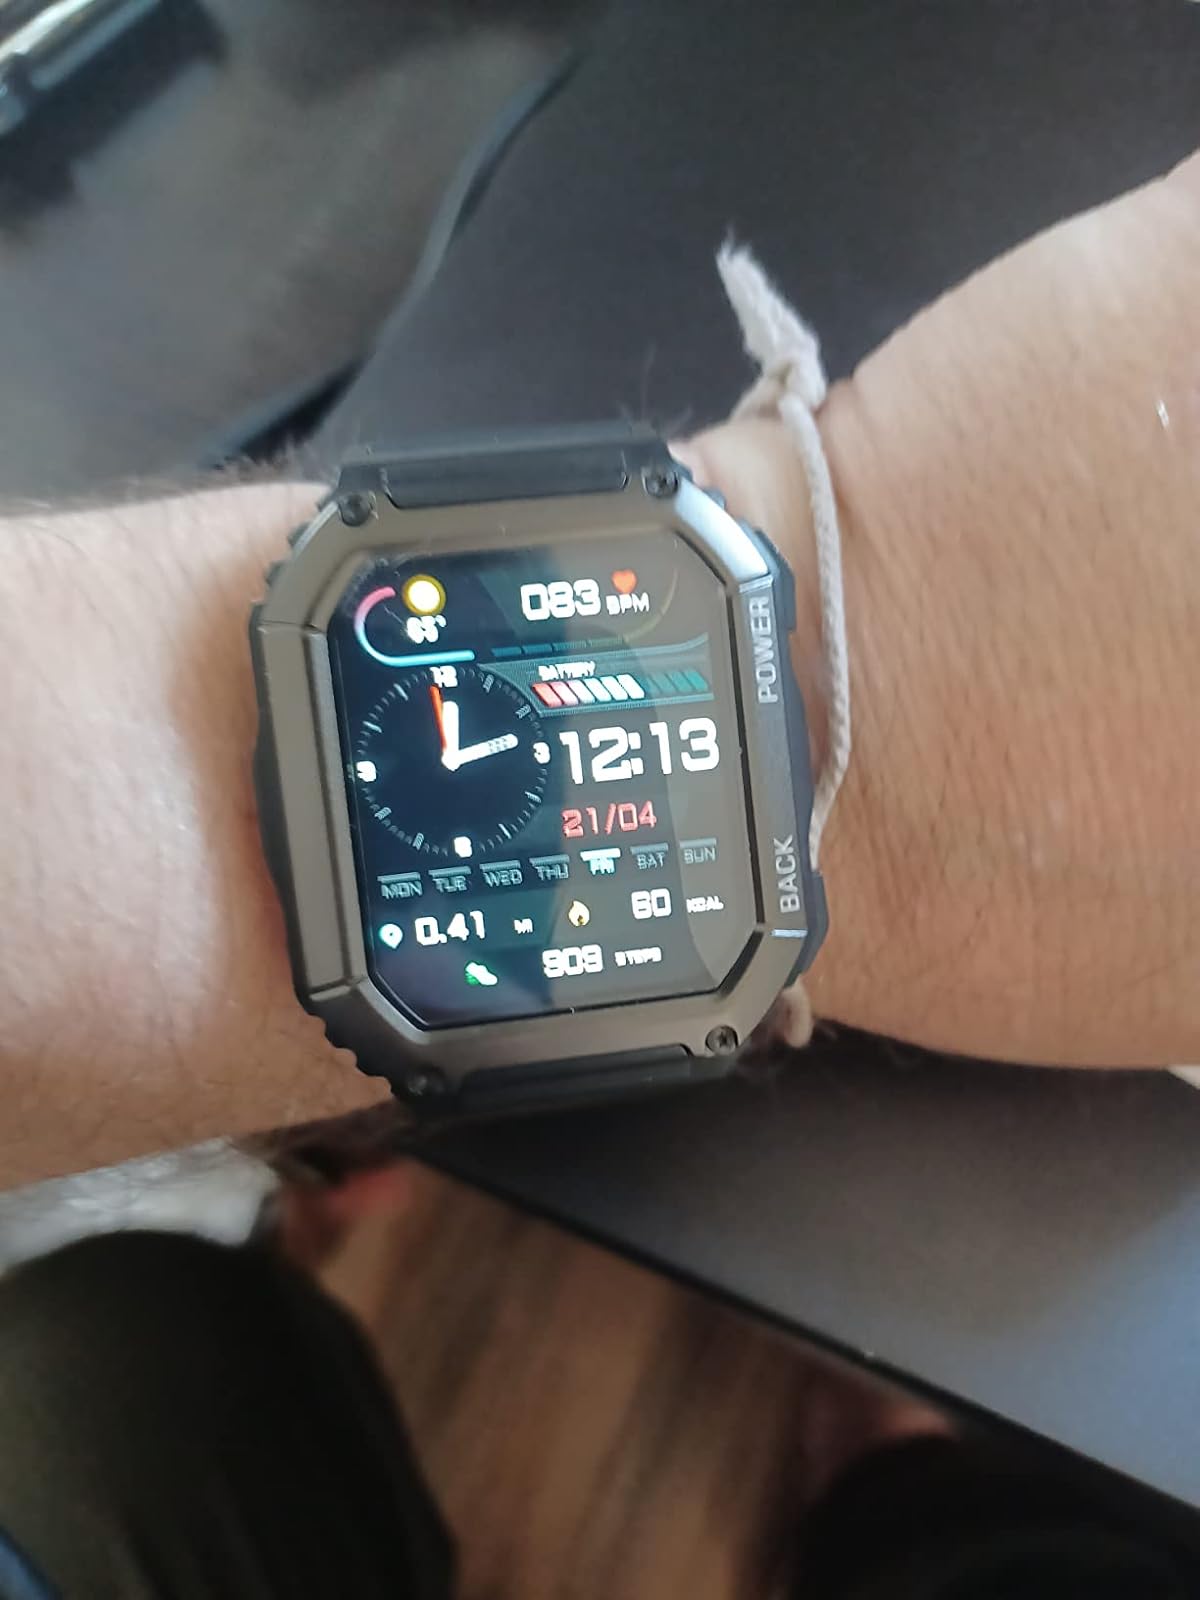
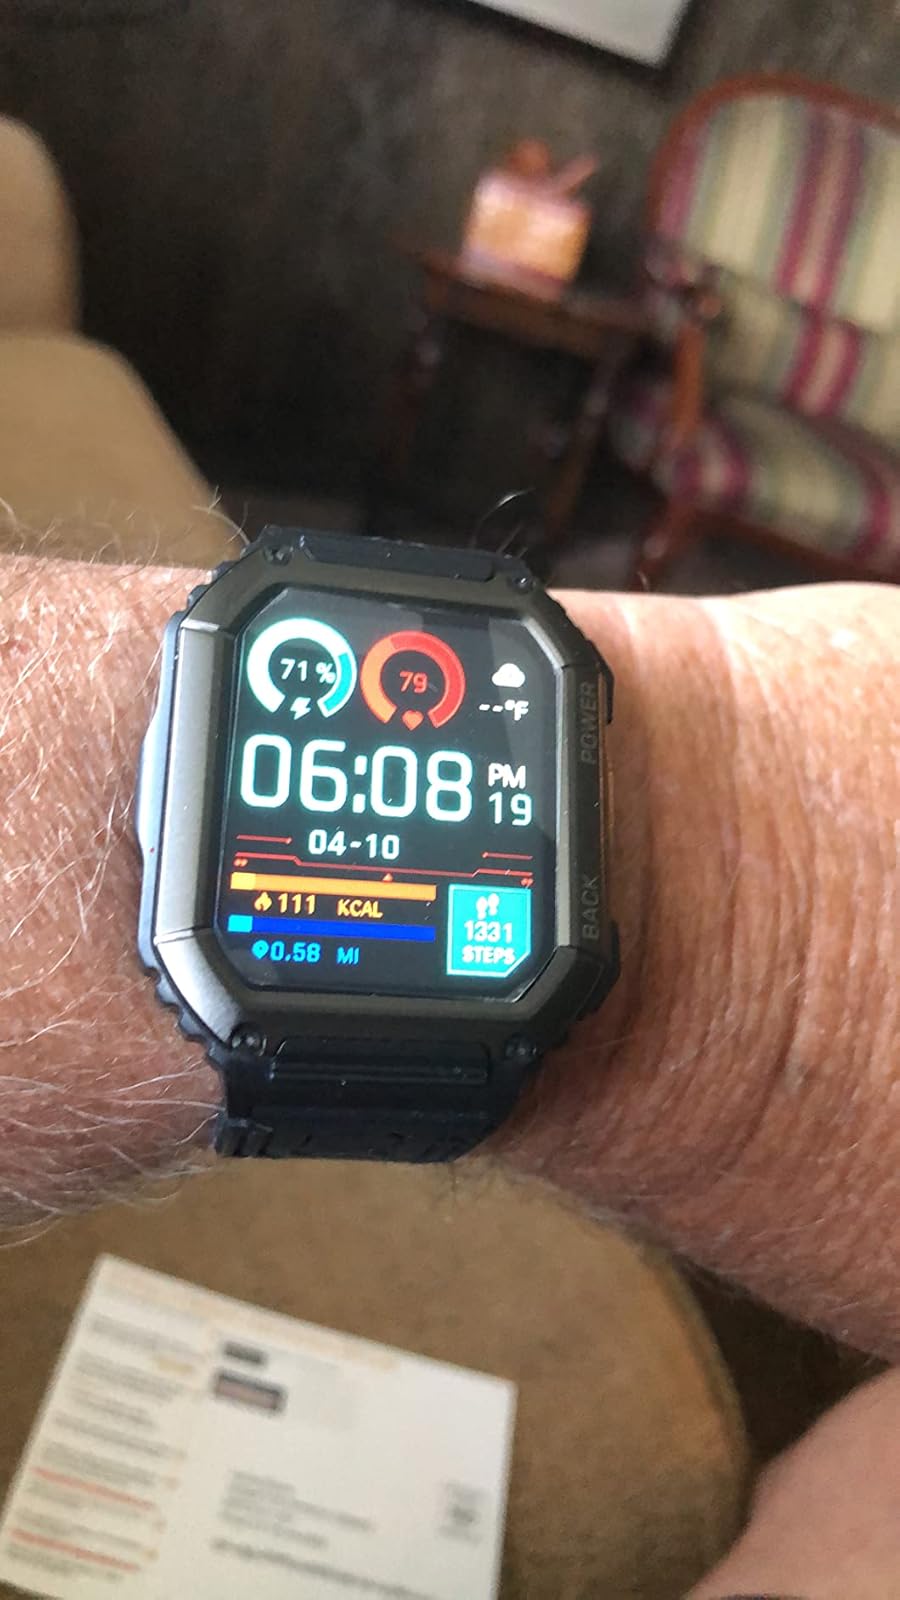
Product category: smartwatch
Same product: yes